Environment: lab
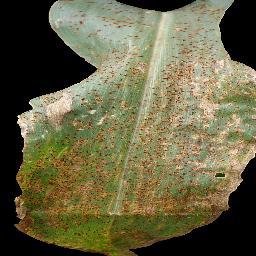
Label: common_rust